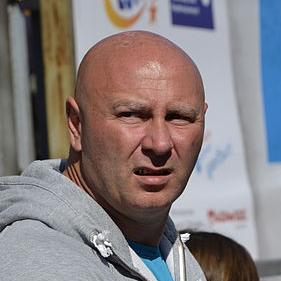
Age: 36